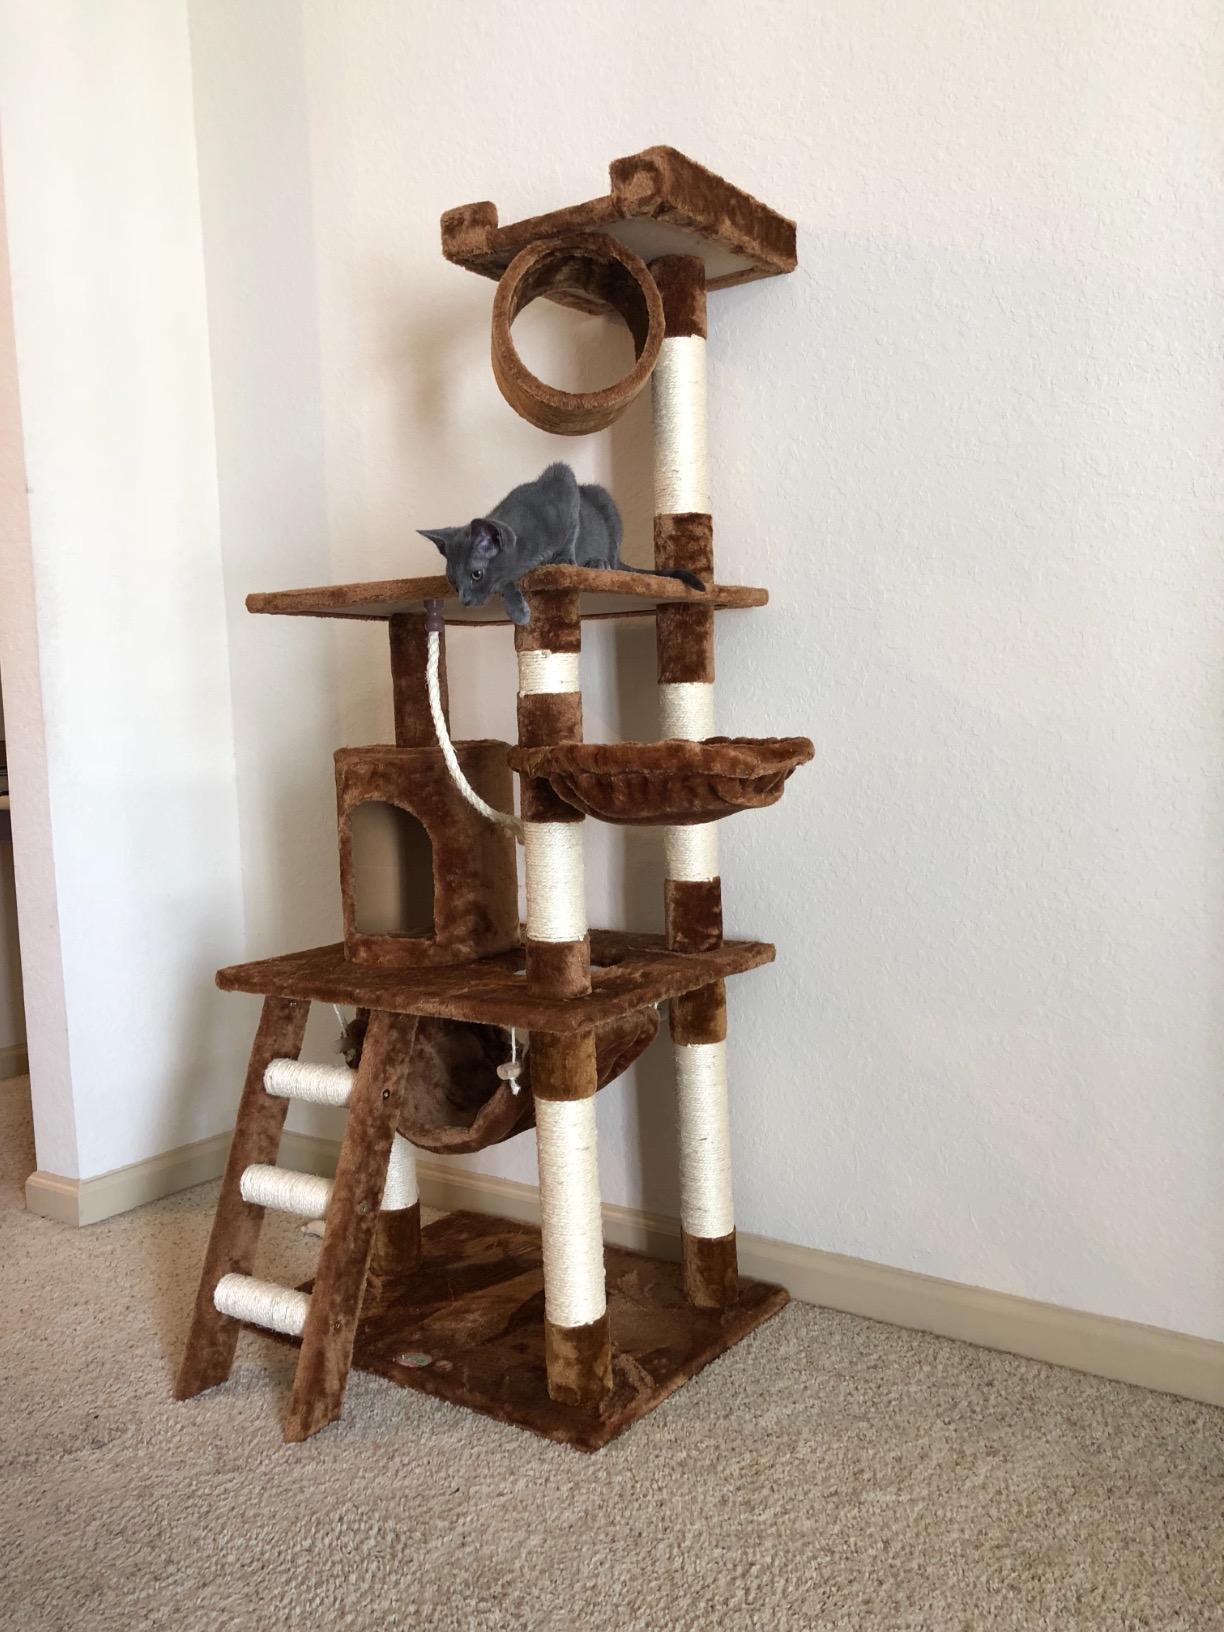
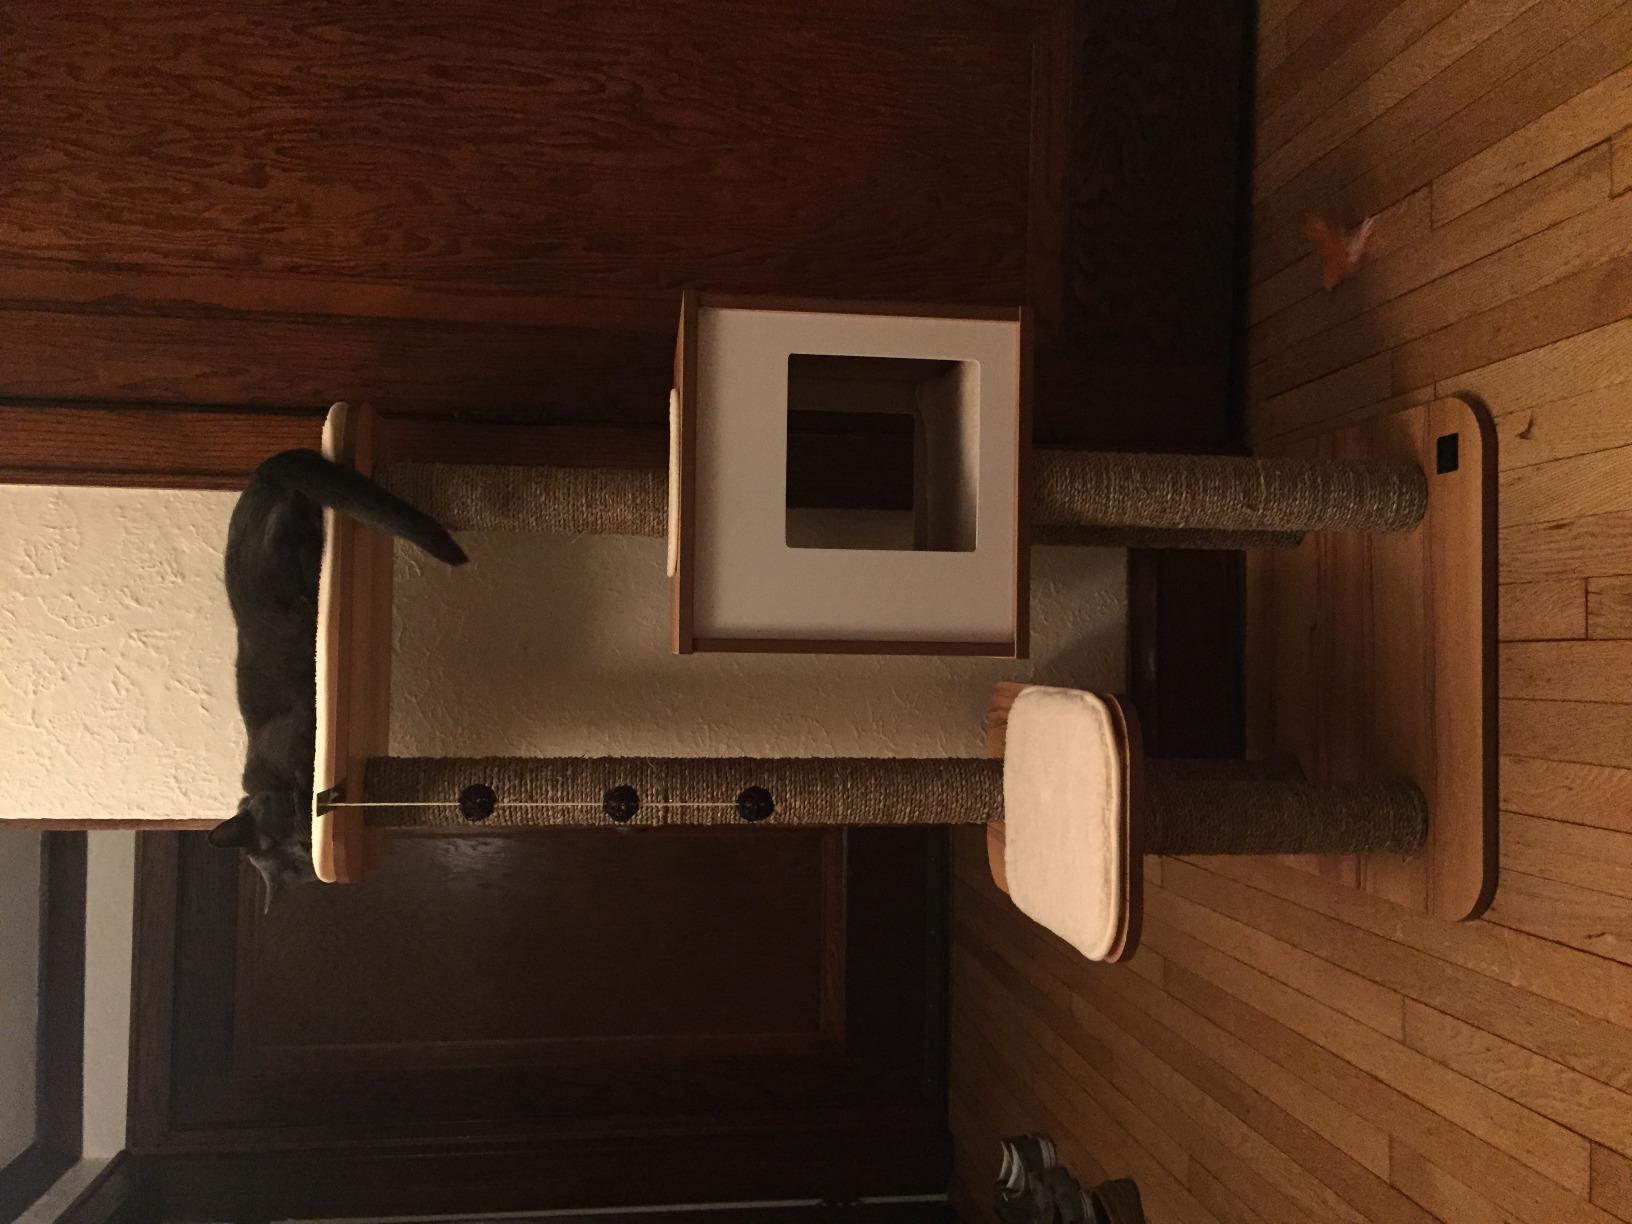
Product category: items_cat tree
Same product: no